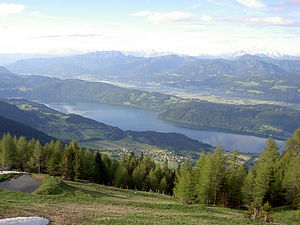
Drautal
I baggrunden Drautal mellem Kellerberg og Molzbichl. I forgrunden ses Millstätter See
Drautal er en dal i det sydlige Østrig. Dalen begynder i Østtyrol ved Lienz og ender i Untersteiermark i nærheden af Maribor. Floden Drava udspringer vest for Lienz ved Toblacher Feld mellem Toblach og Innichen i Sydtyrol og flyder indtil Lienz gennem Pustertal. Den brede Drautal blev dannet af gletsjere i istiden. Det flade dallandskab har gennem tiderne været vigtig for landbrug og bebyggelse, og området er et af Kärntens tættest beboede områder. Således ligger delstatens næststørste by Villach og den fjerdestørste Spittal an der Drau begge i Drautal.